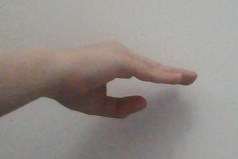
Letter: jeem